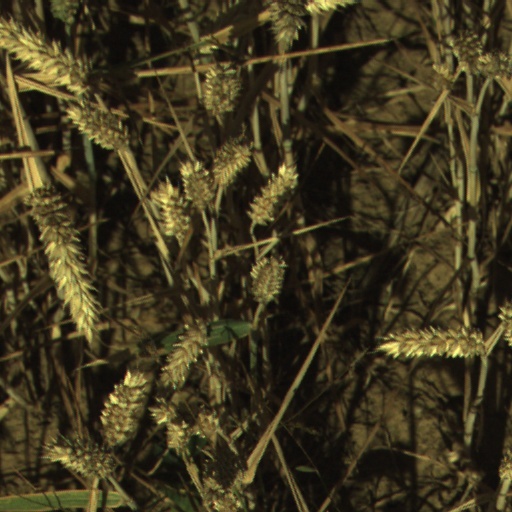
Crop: wheat